Samuel Ash

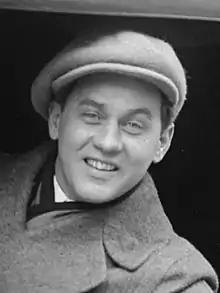
Ash in 1918

Samuel Howard Ash (August 28, 1884 – October 20, 1951) was an American vaudeville performer, singer, and movie actor who appeared in minor roles in over 200 films, including "It's a Wonderful Life".